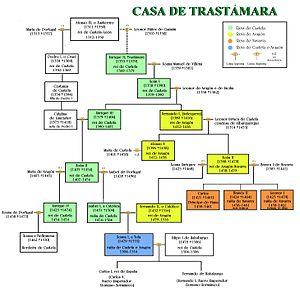
Arbre généalogique de la dynastie de la Maison de Trastámara Español: Árbol genealógico de de los reyes de la Casa de Trastámara Galego: Árbore xenealóxico da Casa de Trastámara